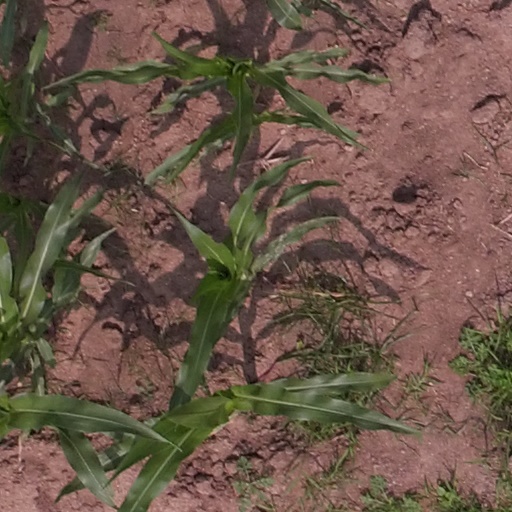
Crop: maize; corn